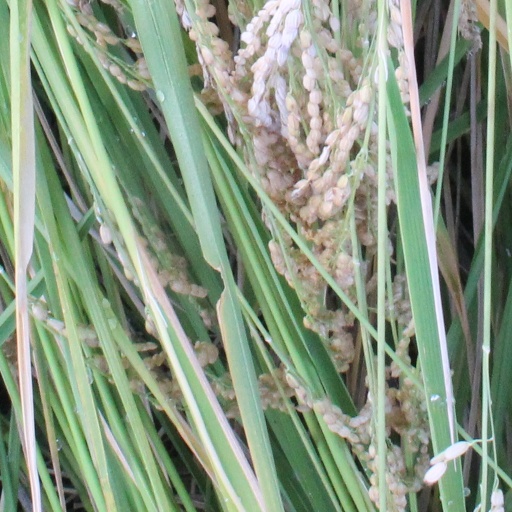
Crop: rice